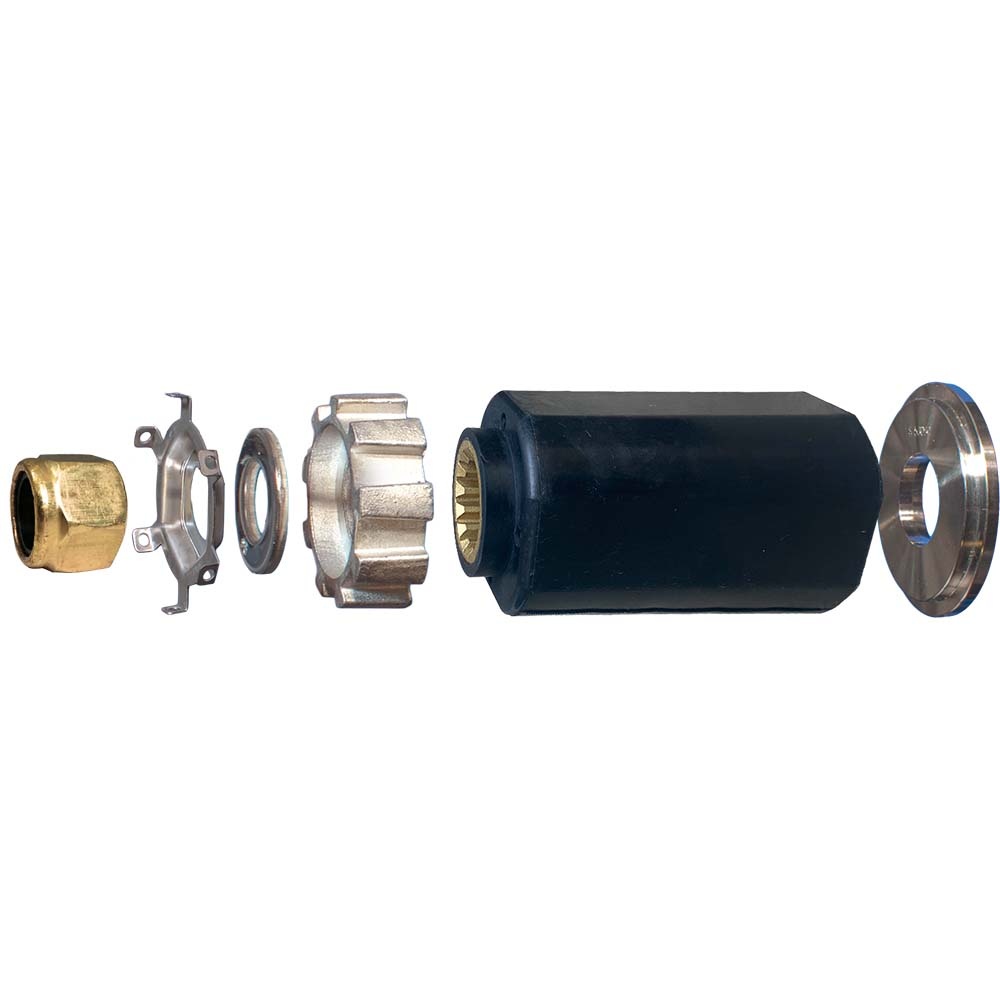
Turning Point Hub Kit #801F [11800100]
Hub Kit #801F MasterTorq™ 800 Series SDH™ Sound Dampening Hub utilizes next-generation hybrid hub technology from Turning Point Propellers by blending the best attributes of both traditional pressed-in hubs and newer drop-in hub technology. Dealers and boaters now have access to an all-in-one hub that includes shift shock and vibration dampening characteristics of a pressed-in hub along with the ease of use, replaceability, and reliability of drop-in designs. It has been engineered to not let loose and spin over time under normal use, contrary to what is commonly experienced with pressed-in hub propellers. Other competitive designs that claim shift and vibration dampening are less likely to break away, consequently turning into a solid hub once they exceed their maximum flex point, which increases the chances of lower unit damage under an impact situation that offers less protection to the lower unit. MasterTorq SDH has been designed to break away like Turning Point Propeller’s industry-leading MasterGuard® series of hubs. *For specific applications/usage see Turning Point Prop Wizard. Features: DIY, easily replaceable by hand. Adaptable to many engine brands. Reliable over time, not likely to let loose & spin under normal use. Offers lower unit protection. Doesn’t lock into a solid hub position. Includes shift shock and vibration dampening rubber material. Additional dampening through Hub Isolation Technology. One-year warranty. *Sold as an individual WARNING: This product can expose you to chemicals including LEAD which is known to the State of California to cause cancer, birth defects or other reproductive harm. For more information go to P65Warnings.ca.gov . Quick Guide (pdf) Brochure (pdf) .embed-container { position: relative; padding-bottom: 56.25%; height: 0; overflow: hidden; max-width: 100%; } .embed-container iframe, .embed-container object, .embed-container embed { position: absolute; top: 0; left: 0; width: 100%; height: 100%; } .embed-container { position: relative; padding-bottom: 56.25%; height: 0; overflow: hidden; max-width: 100%; } .embed-container iframe, .embed-container object, .embed-container embed { position: absolute; top: 0; left: 0; width: 100%; height: 100%; }
Brand: Turning Point Propellers
Category: Vehicles & Parts > Vehicle Parts & Accessories > Watercraft Parts & Accessories > Watercraft Engine Parts